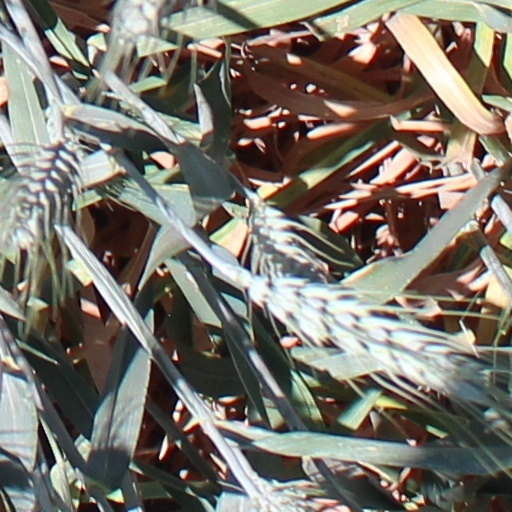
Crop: wheat